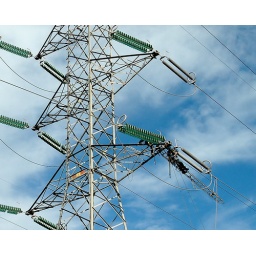
Power line workers in the high tension cables. Spotted this from the bus window